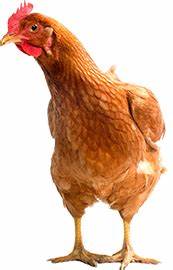
Label: chicken